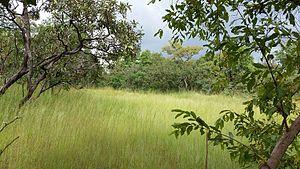
Le parc national de la Comoé est un parc national de la Côte d'Ivoire situé à 100 kilomètres nord-est de Bondoukou. Ce parc fait partie de l'écorégion de la savane ouest soudanienne.Il compte 1 149 150 ha et il est inscrit au patrimoine mondial de l'Unesco et désigné en tant que réserve de biosphère depuis 1983.